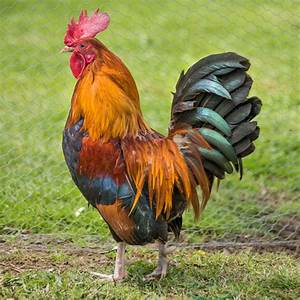
Label: chicken